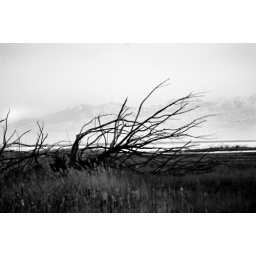
Black and white image of a fallen tree silhouetted against the Rocky Mountains, Wasatch Range at Farmington Bay.